United Kingdom of Great Britain and Ireland

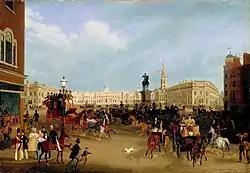
A painting by James Pollard showing Trafalgar Square before the erection of Nelson's Column

In industrial districts in 1819, factory workers demanded better wages, and demonstrated. The most important event was the Peterloo Massacre in Manchester, on 16 August 1819, when a local militia unit composed of landowners charged into an orderly crowd of 60,000 which had gathered to demand the reform of parliamentary representation. The crowd panicked and eleven died and hundreds were injured. The government saw the event as an opening battle against revolutionaries. In reaction Lord Liverpool's government passed the "Six Acts" in 1819. They prohibited drills and military exercises; facilitated warrants for the search for weapons; outlawed public meetings of more than 50 people, including meetings to organise petitions; put heavy penalties on blasphemous and seditious publications; imposing a fourpenny stamp act on many pamphlets to cut down the flow on news and criticism. Offenders could be harshly punished including exile in Australia. In practice the laws were designed to deter troublemakers and reassure conservatives; they were not often used.